Anton M. Storch

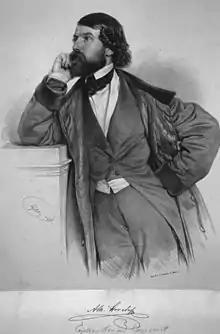

Anton M. Storch, Anton M. Storch, for/also: Anton Michael Storch or Anton Maria Storch or Anton Monachus Storch or Anton Max Storch or Anton Martin Storch, (23 December 1813 – 31 December 1887) was an Austrian composer and choral director.